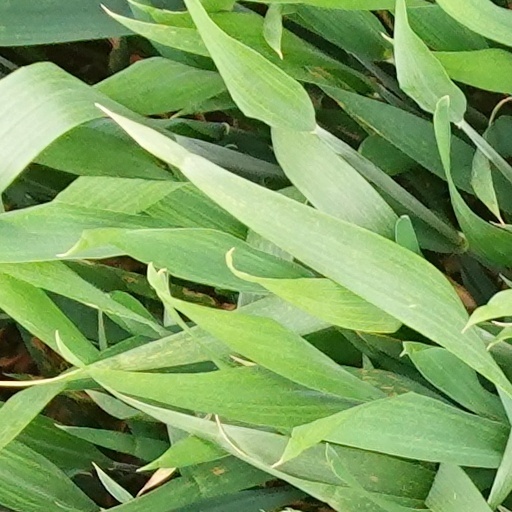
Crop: wheat